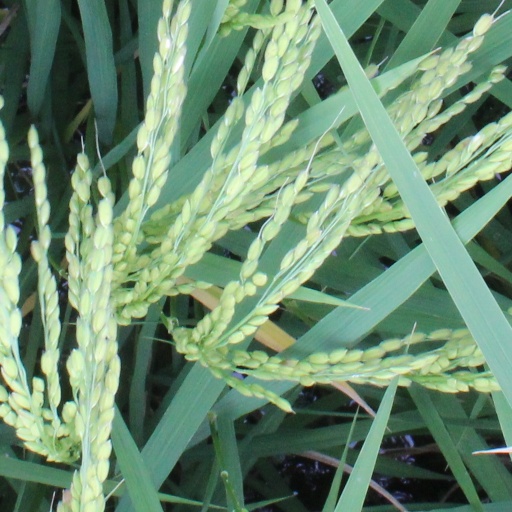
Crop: rice